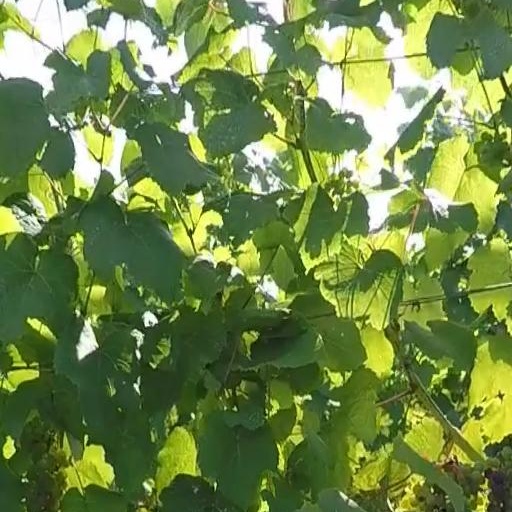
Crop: grape